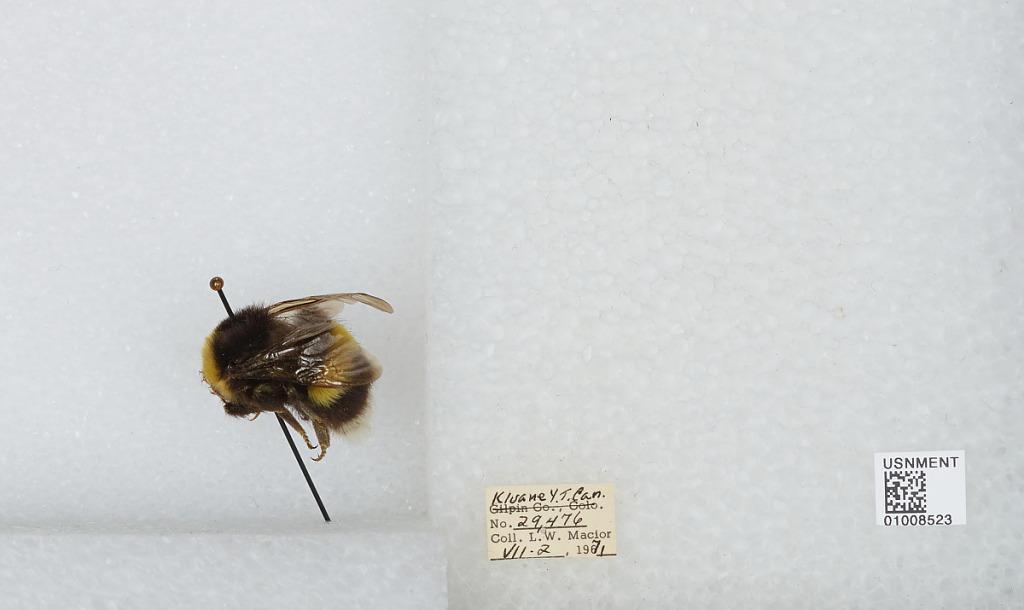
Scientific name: Bombus (Bombus) lucorum (Linnaeus)
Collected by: L. Macior
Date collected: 1971-7-2
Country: Canada
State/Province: Yukon Territory
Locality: Kluane
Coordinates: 60.75, -139.5